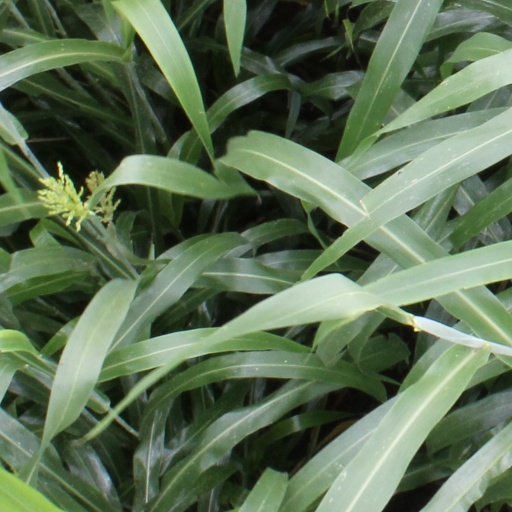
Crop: sorghum